Southampton City Centre

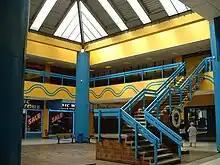
East Street shopping centre's central atrium

East Street Shopping Centre, branded "EaSTreet", was Southampton's earliest indoor shopping centre. The centre was built at the eastern end of East Street and blocked off the street itself as it was built over the top of it.